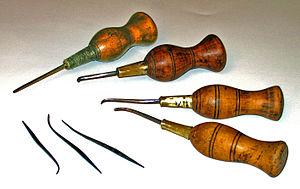
Alênes de bottier Lëtzebuergesch: Éilen